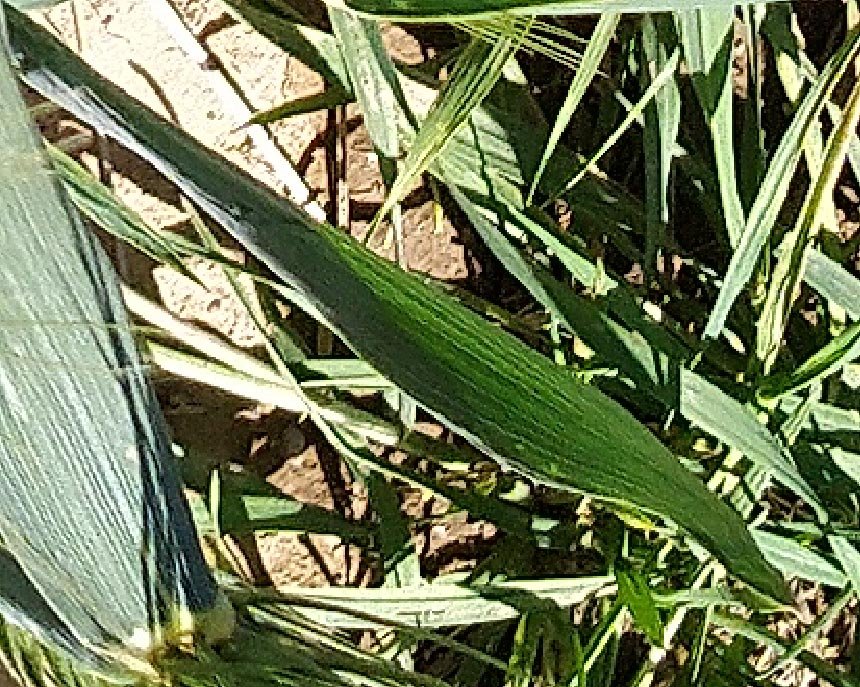
Label: Wheat___Healthy